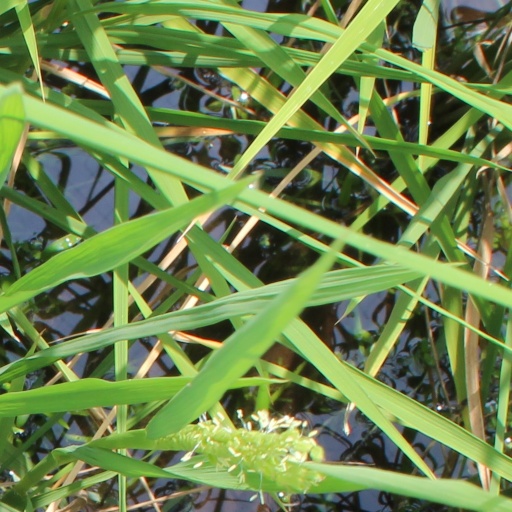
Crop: rice